Inverewe Garden

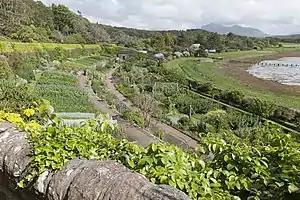
Inverewe Gardens

Inverewe Garden is a botanical garden in Wester Ross in the Scottish Highlands. It is located just to the north of Poolewe in Wester Ross, and is noted for the breadth of its collection.